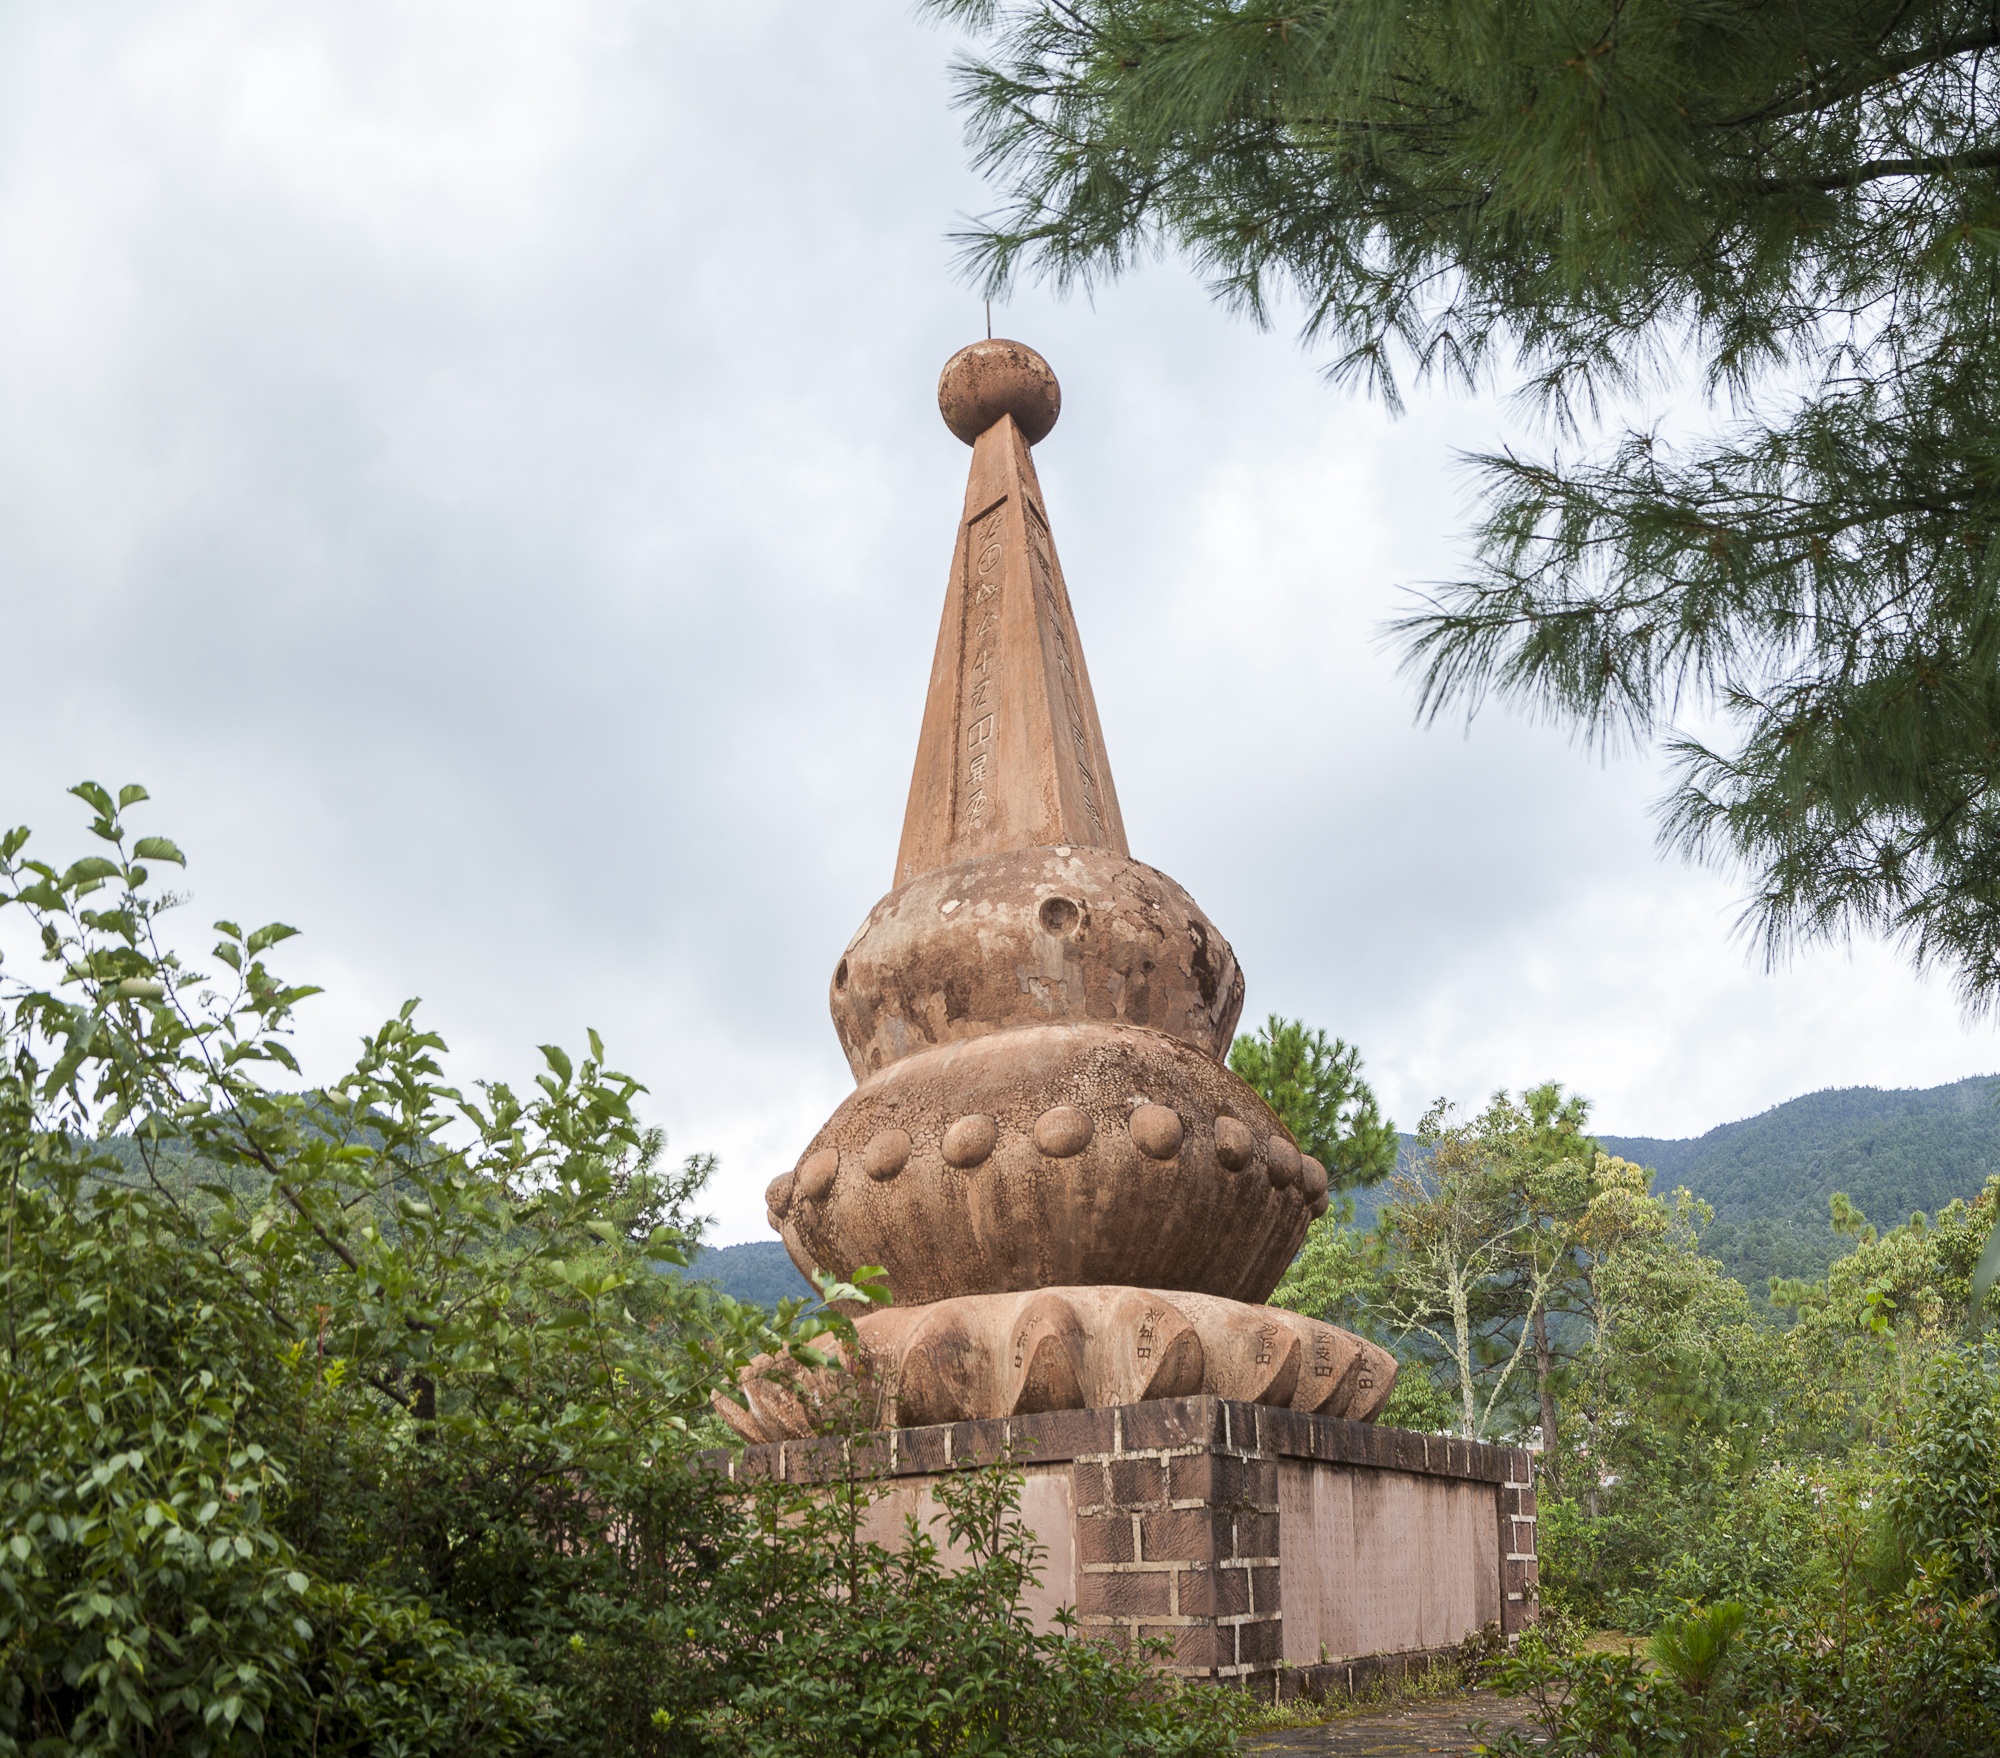
tree, rock, monument, statue, jungle, tower, garden, tourism, place of worship, sculpture, temple, history, nation, china, wat, monuments, in yunnan province, dayao, tan hua shan, january or august calendar, the yi people